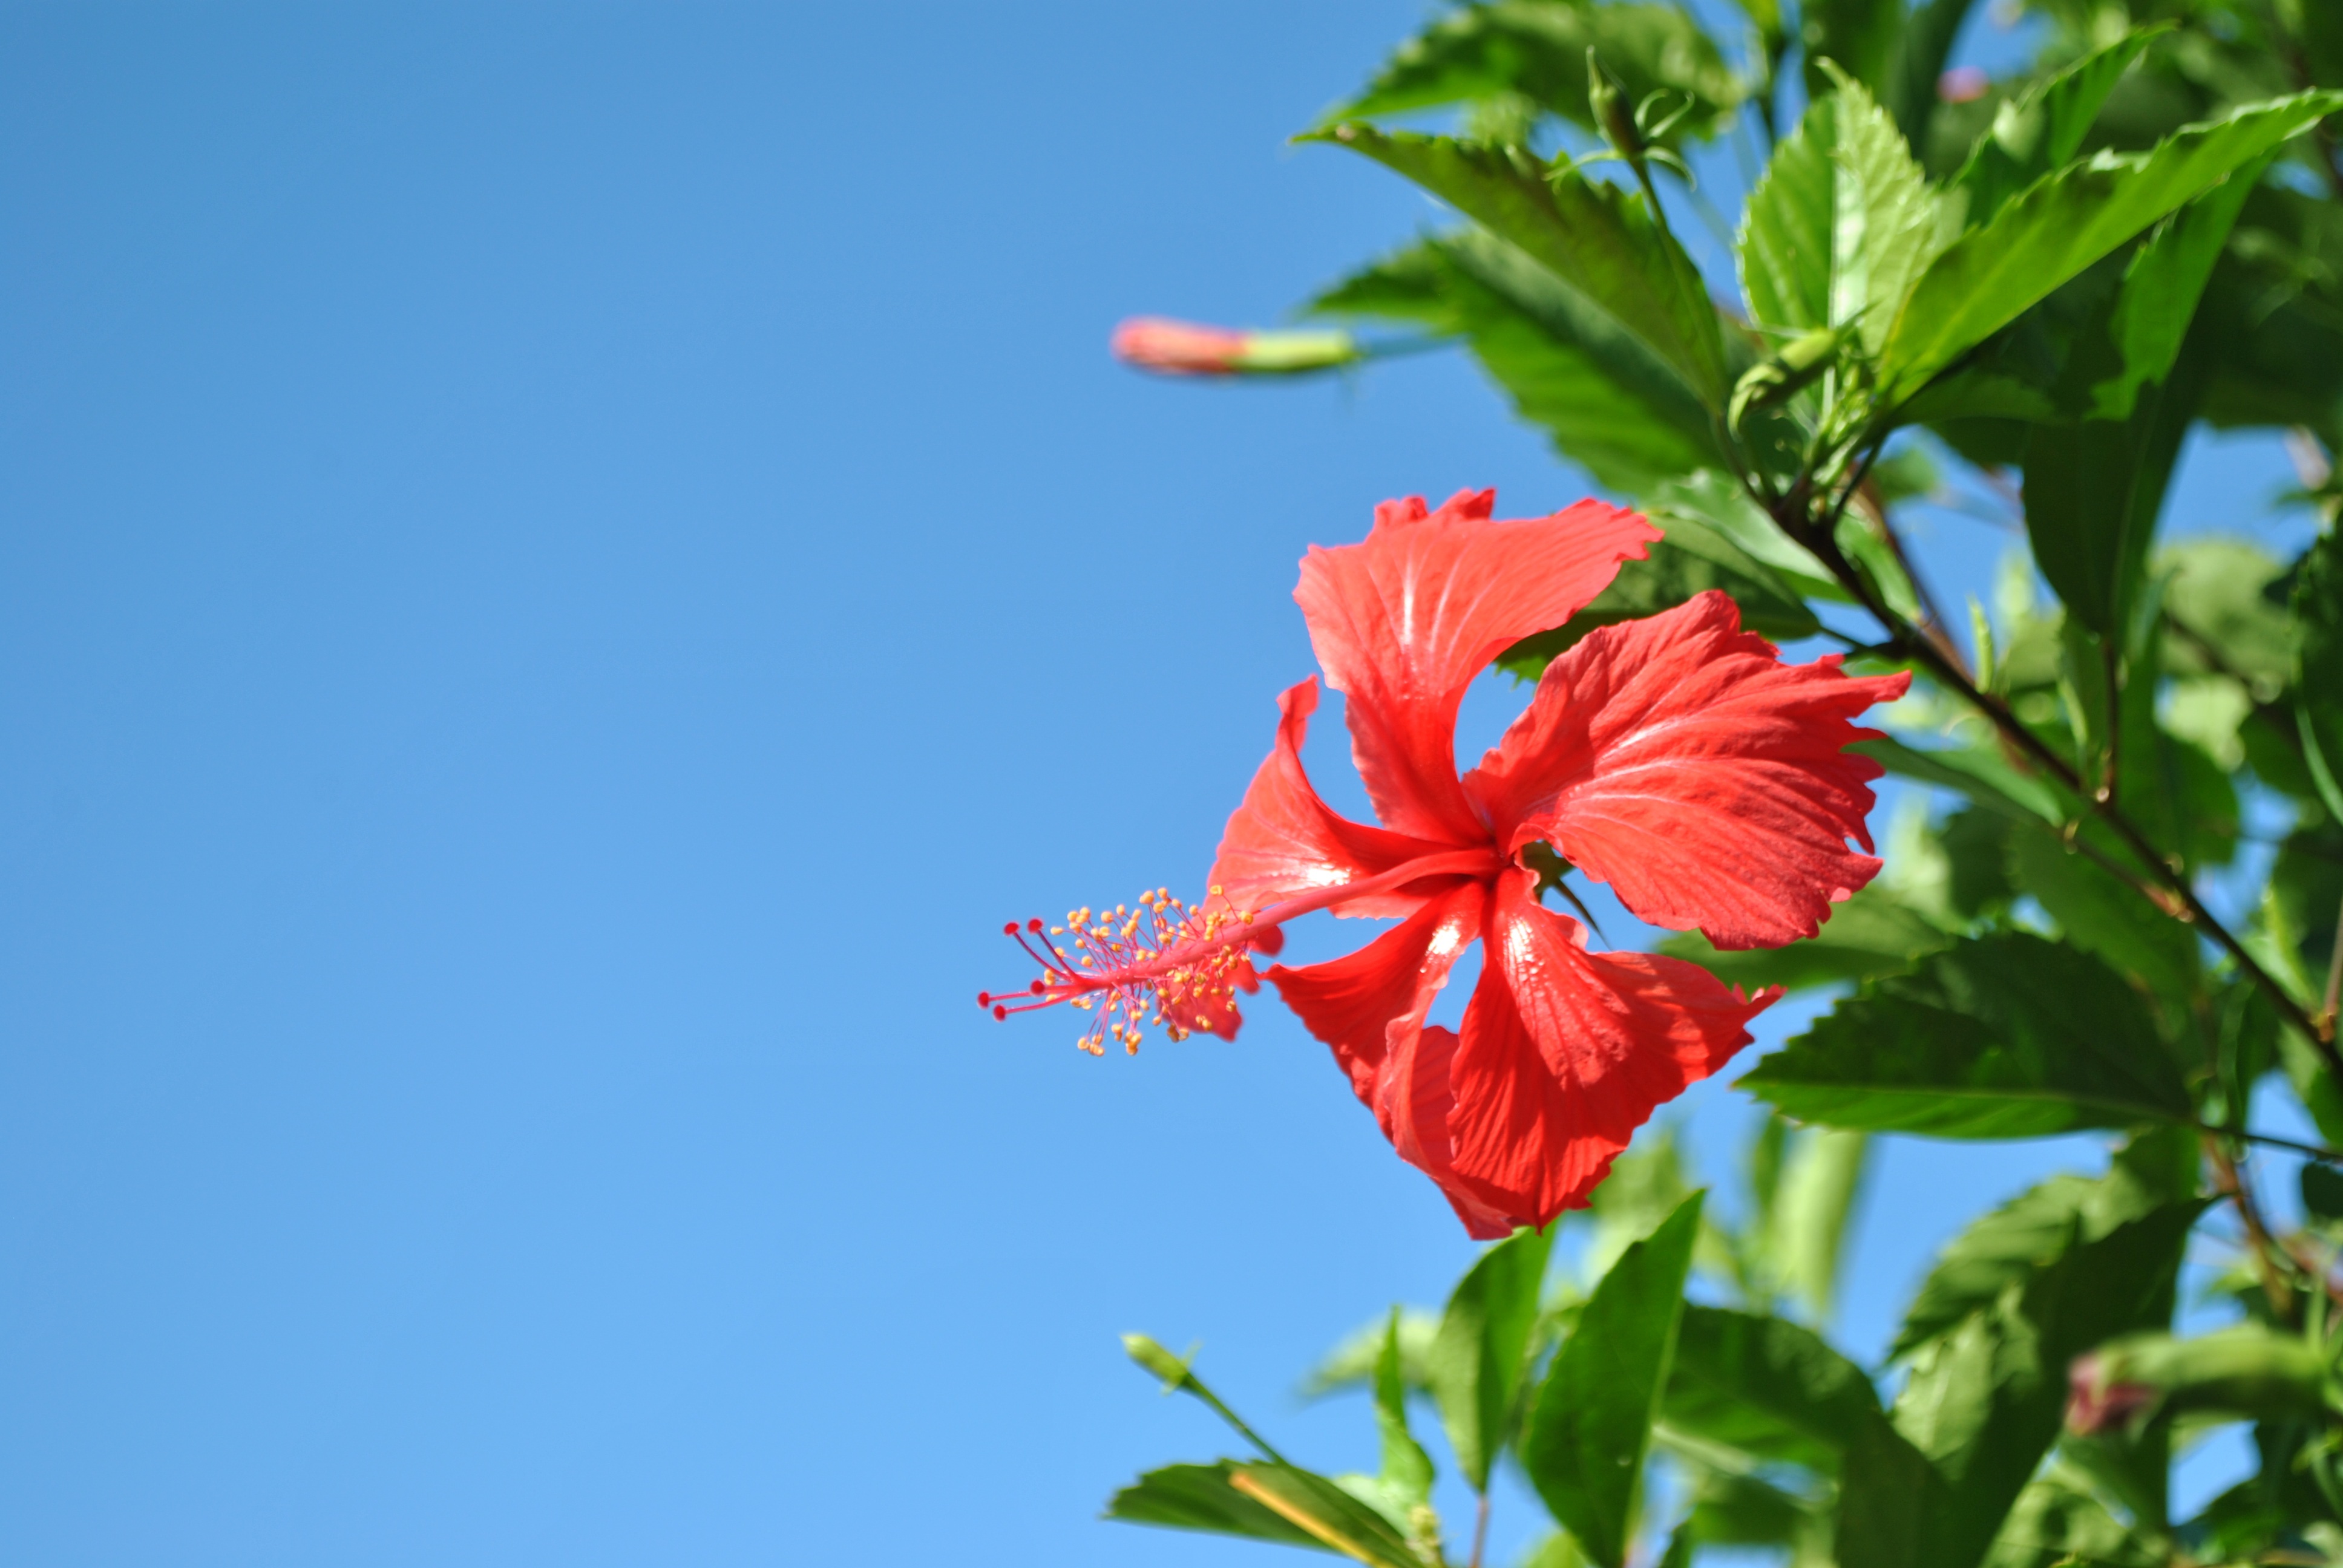
nature, blossom, plant, sky, leaf, flower, petal, bloom, red, botany, flora, hibiscus, macro photography, flowering plant, land plant